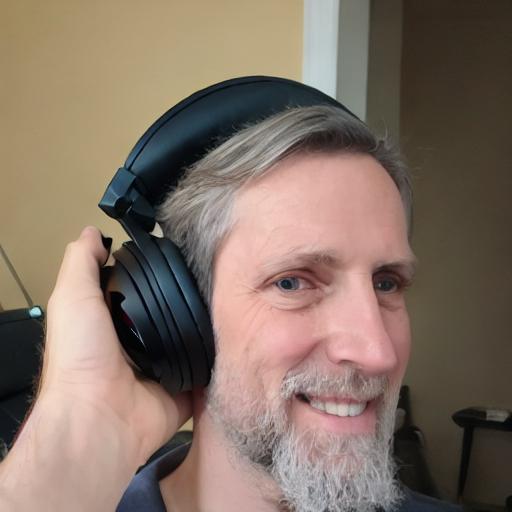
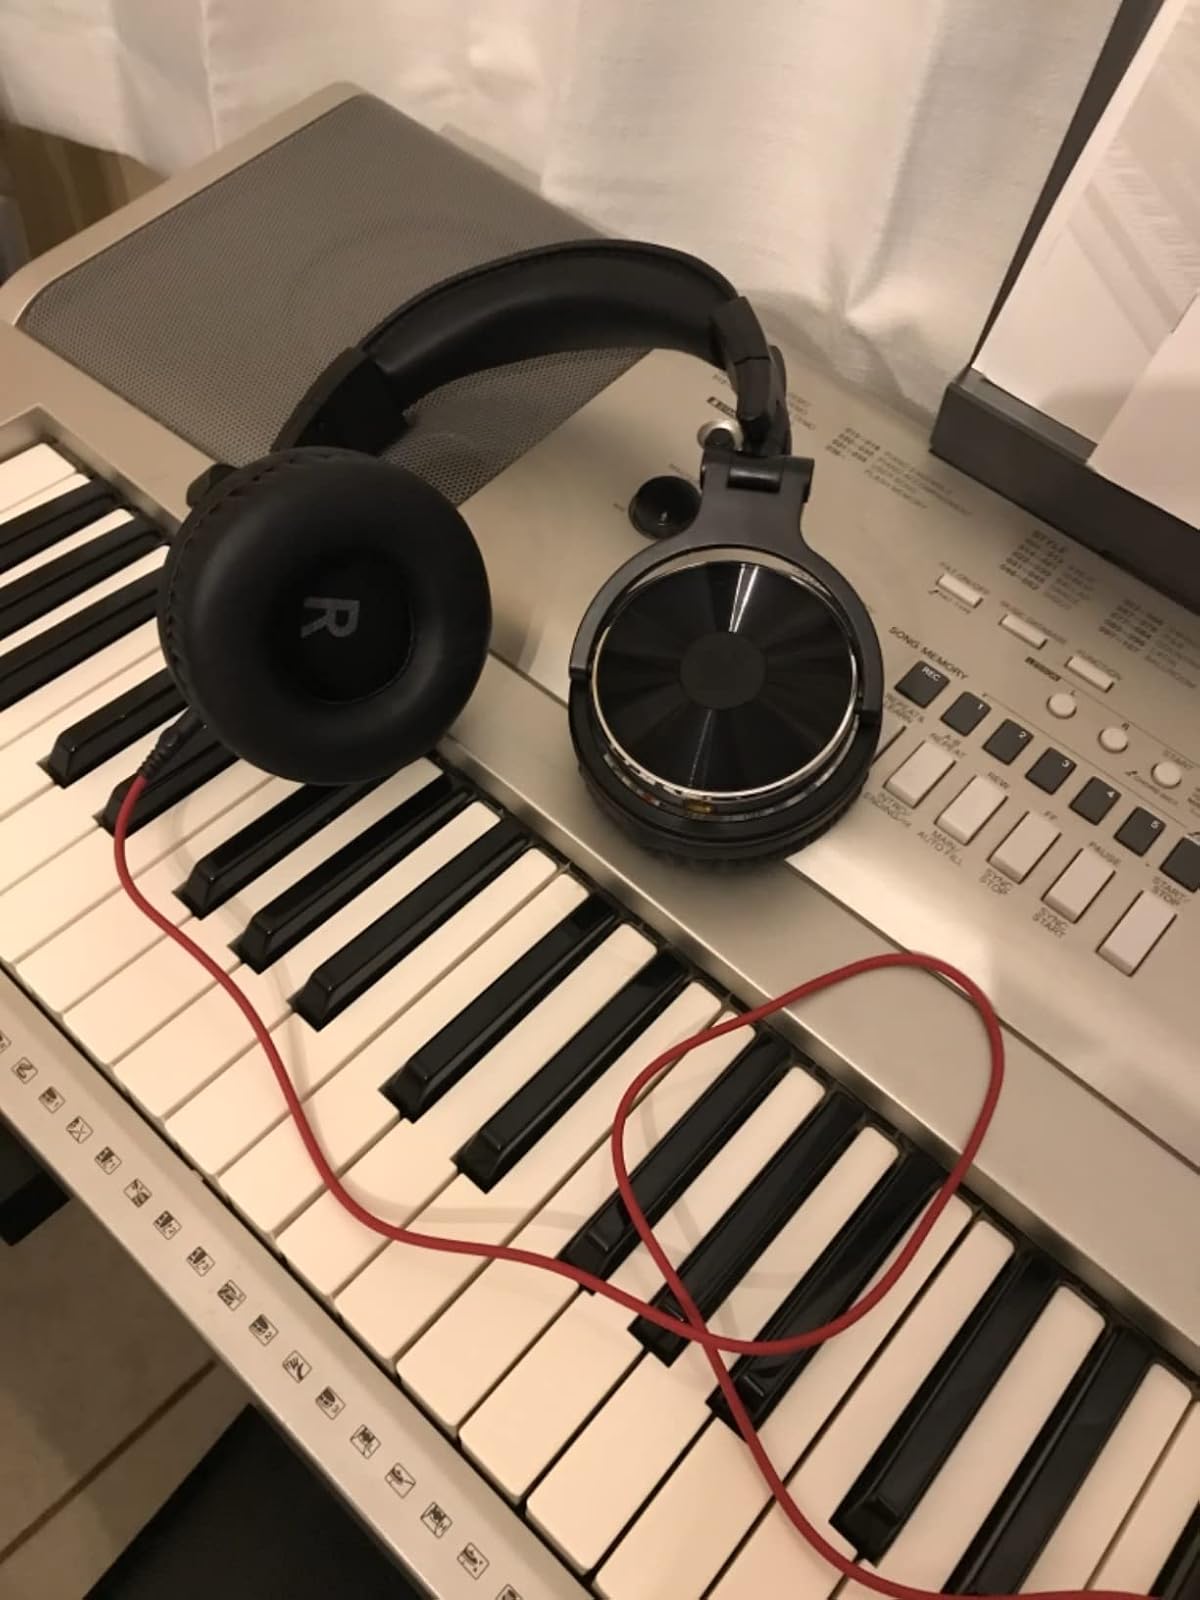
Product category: headphones
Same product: no